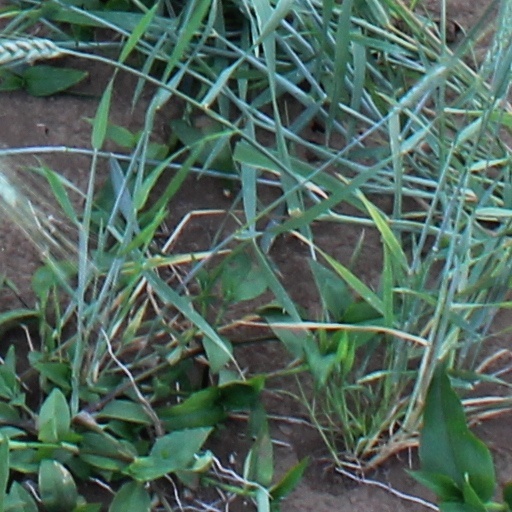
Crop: wheat